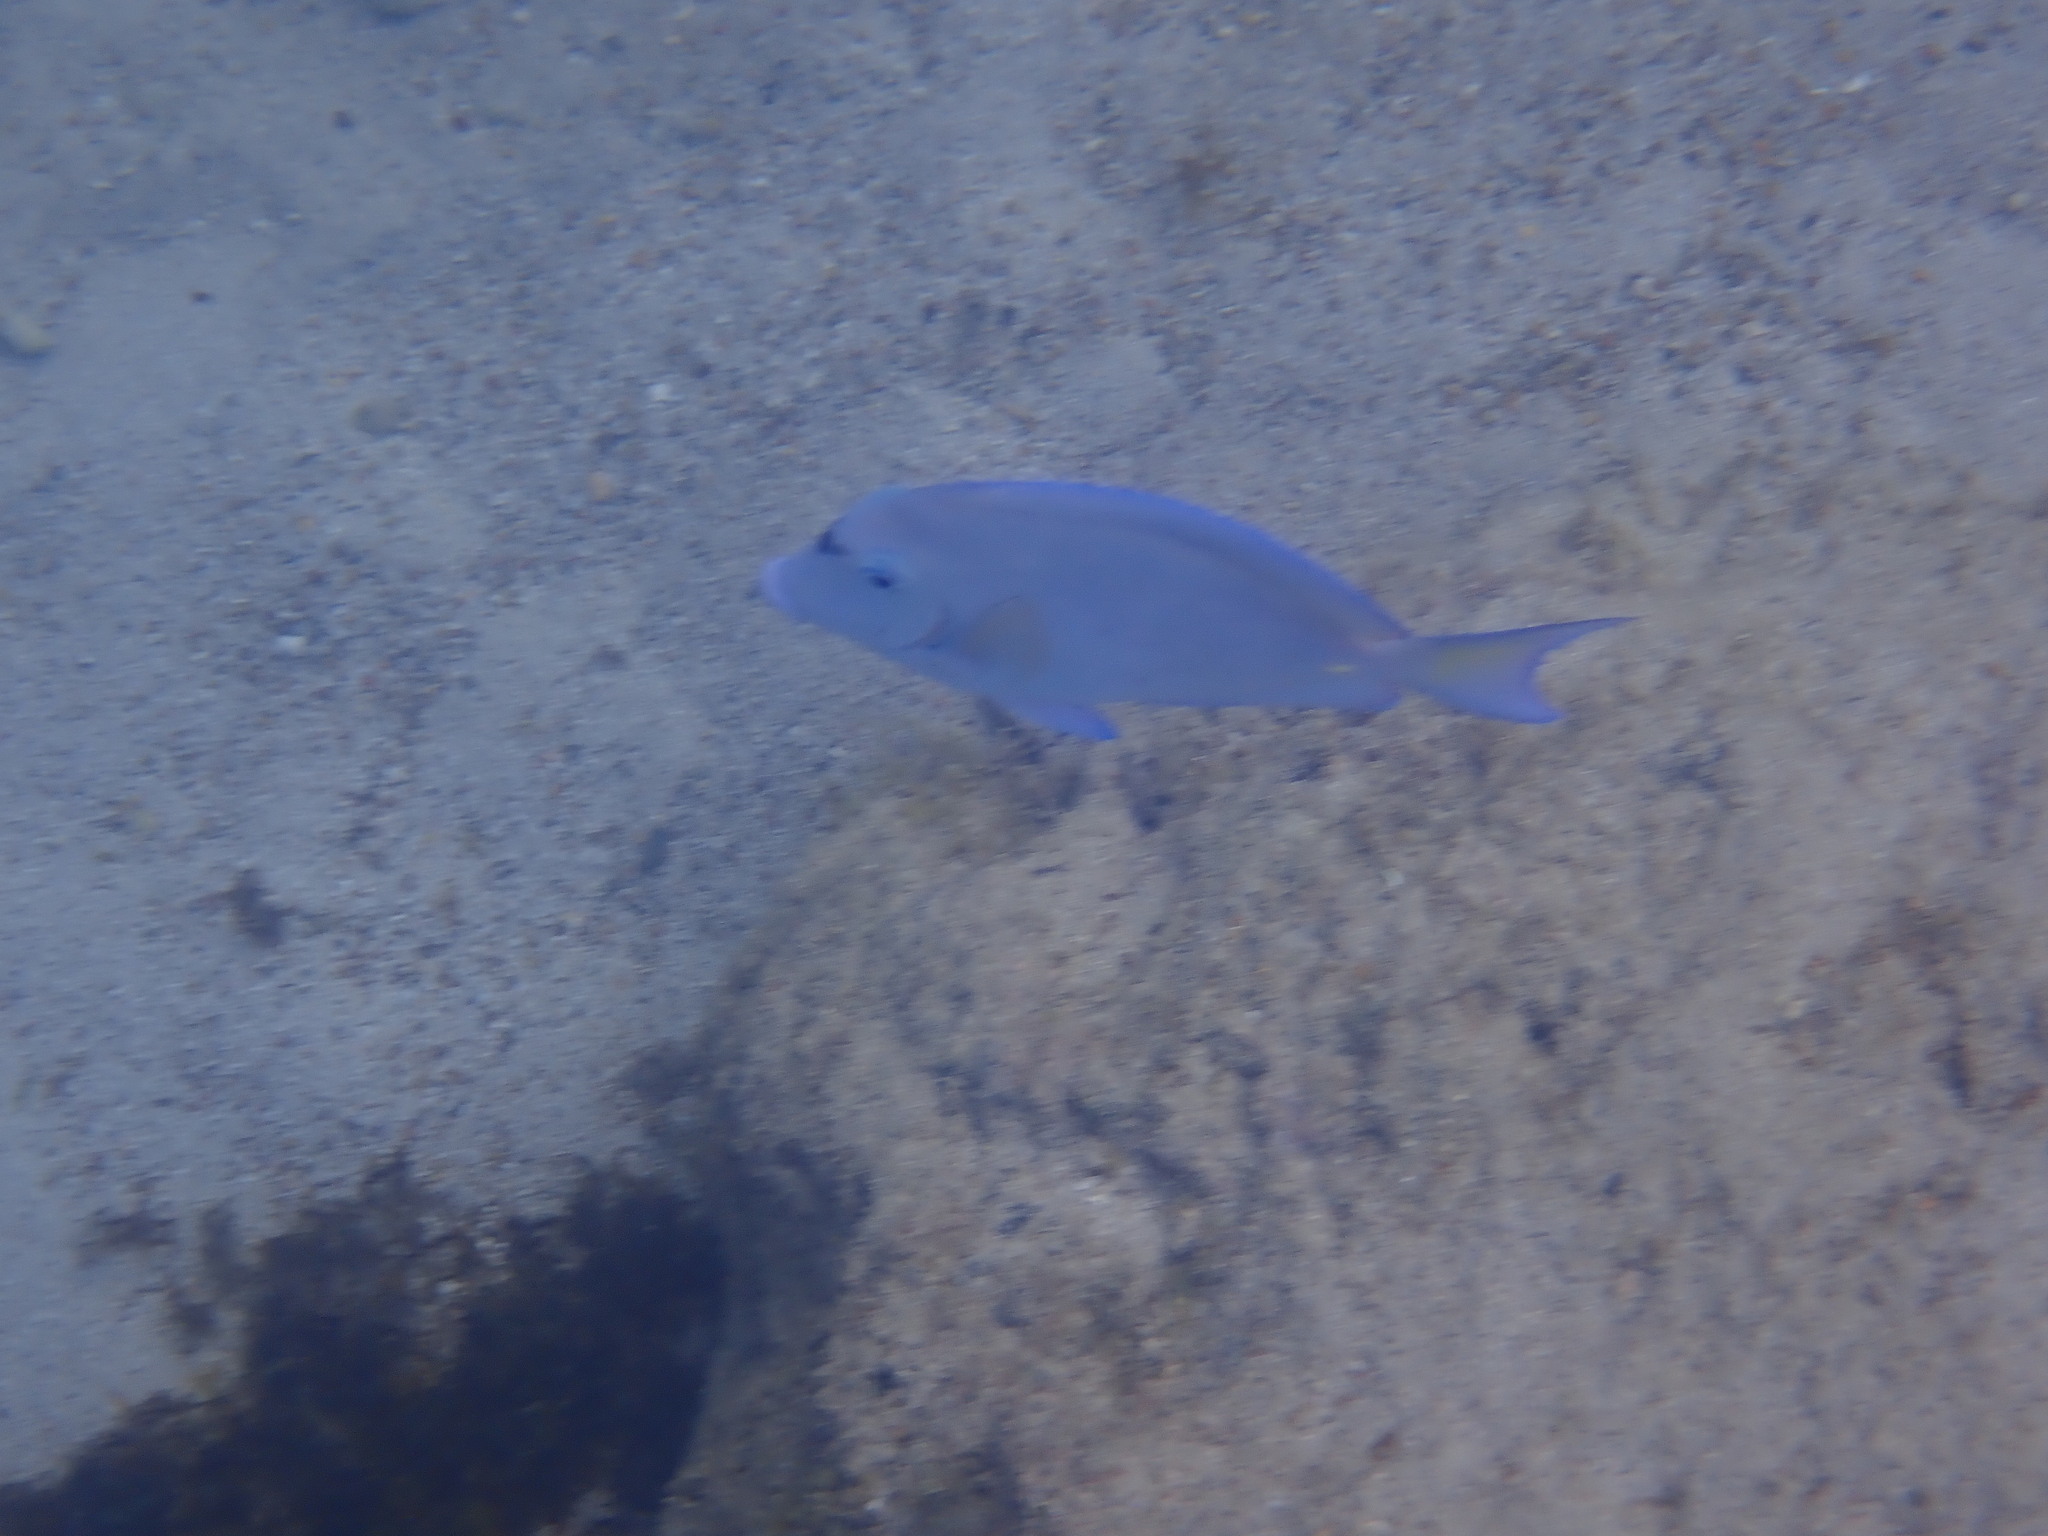
Acanthurus coeruleus (Atlantic Blue Tang)